Jarret Stoll

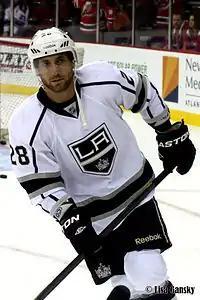
Stoll in October 2011 with the Kings

On June 29, 2008, Stoll was traded to the Los Angeles Kings (along with Matt Greene) in exchange for Ľubomír Višňovský. On September 5, the Kings signed Stoll to a four-year contract worth $14.4 million. In 2008–09, Stoll scored 18 goals with 23 assists for 41 points. On April 22, 2012, he scored the series-winning goal in overtime to eliminate the Vancouver Canucks—the winners of the Presidents' Trophy—in Game 5 of the Western Conference Quarter-finals.